Red Sea Crossing (video game)

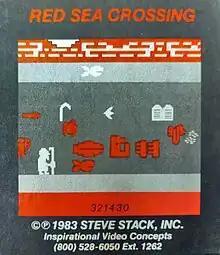
Original cartridge label

Red Sea Crossing is a Christian side-scrolling video game for the Atari 2600. Released for mail order only in 1983, its existence went unrecorded until it was discovered at a garage sale in 2007. Only four copies have been found as of 2018, making it one of the rarest published video games.